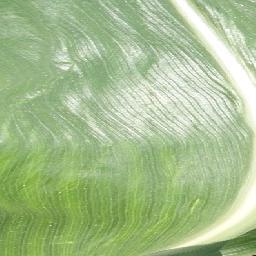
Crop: corn
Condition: (maize)_healthy